Pages (band)

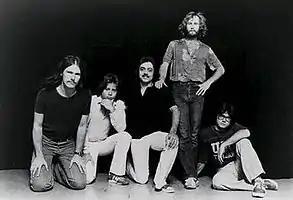
Pages circa 1979; from left to right: Charles "Icarus" Johnson, Steve George, Jerry Manfredi, Richard Page and George Lawrence

Pages was an American band active during the late 1970s and the early 1980s. The band consisted of Richard Page and Steve George on vocals and keyboards supported by various studio musicians, some of whom from time to time were considered part of the band. Although Pages was highly regarded for its well-crafted pop and jazz-fusion sound, the group did not achieve commercial success, and disbanded after recording three studio albums. Pages is perhaps best known as the launching pad for the recording careers of Page and George, who later formed the band Mr. Mister who topped the charts during the mid-1980s with the hits "Broken Wings" and "Kyrie".